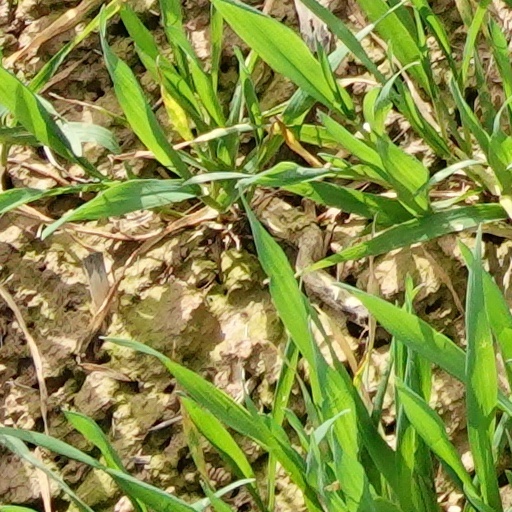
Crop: wheat